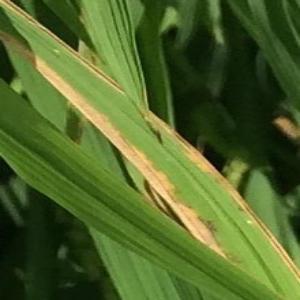
Disease: Bacterialblight